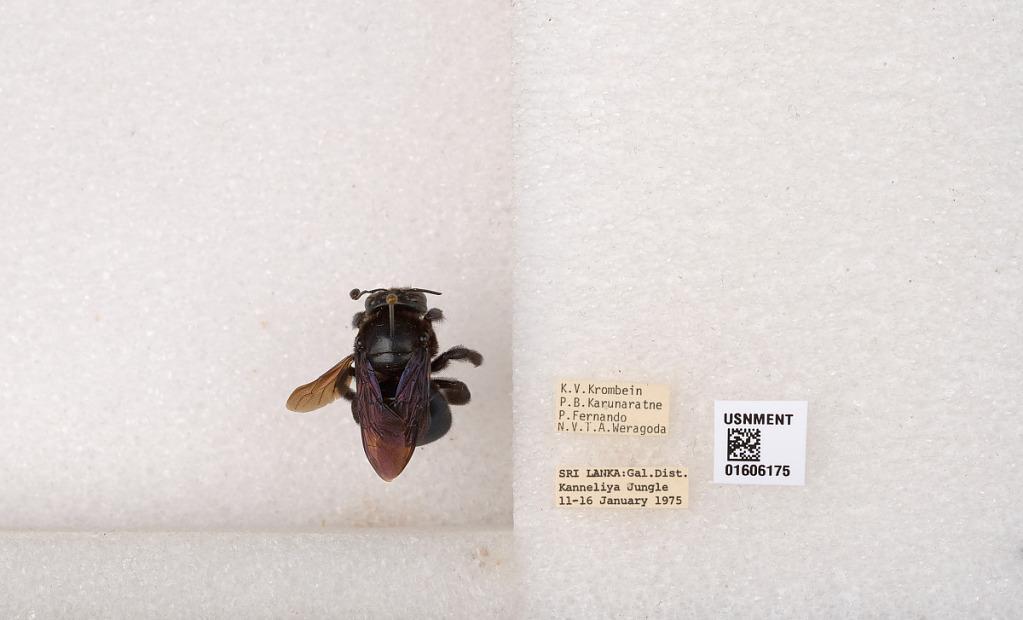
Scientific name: Xylocopa (Maaiana) bentoni Cockerell
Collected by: P. Karunaratne, P. Fernando & Weragoda, N. V. T. A.
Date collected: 1975-1-11
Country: Sri Lanka
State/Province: Southern
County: Galle
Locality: Kanneliya Jungle
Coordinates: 6.22888, 80.3876